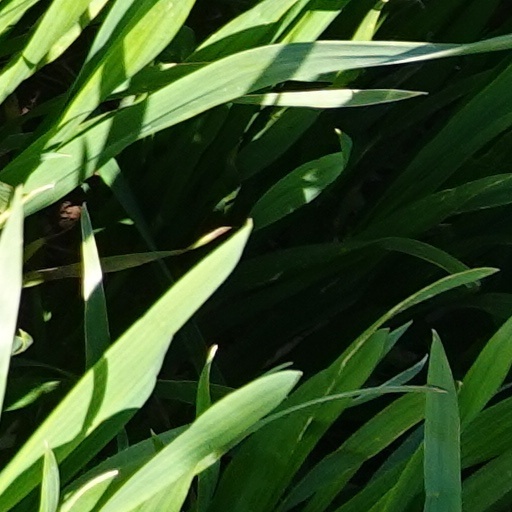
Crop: wheat